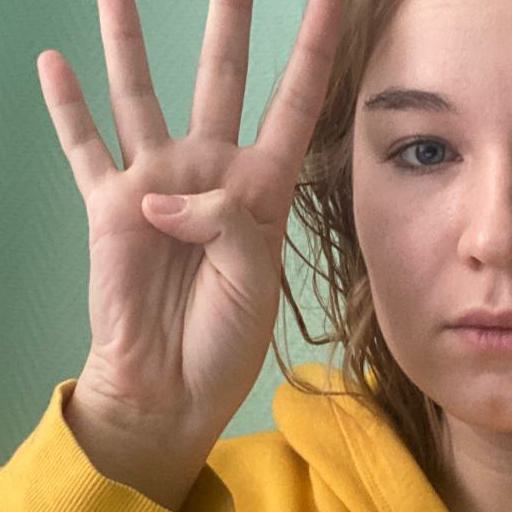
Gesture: four